Warren G. Harding

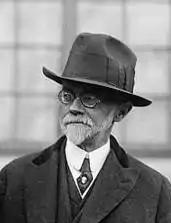
Charles E. Sawyer

Harding appointed friends and acquaintances to federal positions. Some served competently, such as Charles E. Sawyer, the Hardings' personal physician from Marion who attended to them in the White House, and alerted Harding to the Veterans' Bureau scandal. Others proved ineffective in office, such as Daniel R. Crissinger, a Marion lawyer whom Harding made Comptroller of the Currency and later a governor of the Federal Reserve Board; another was Harding's old friend Frank Scobey, Director of the Mint, who Trani and Wilson noted "did little damage during his tenure." Still others of these associates proved corrupt and were later dubbed the "Ohio Gang".